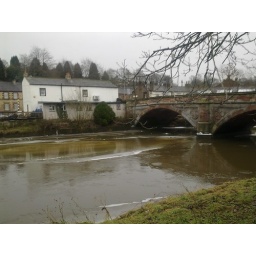
The town bridge and the ice has been covered by the rising river level